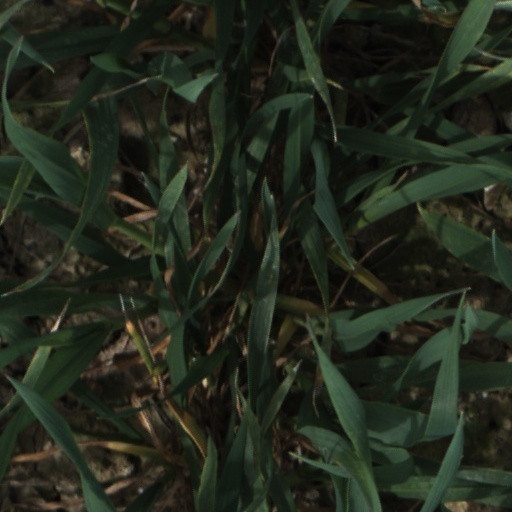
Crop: wheat